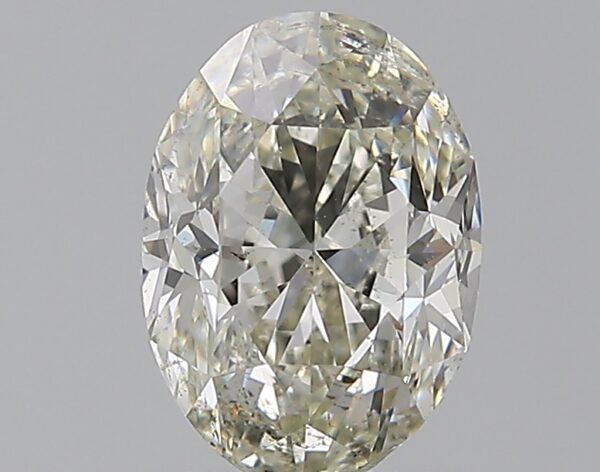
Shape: oval
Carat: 1.2
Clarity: SI2
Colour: K
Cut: FG
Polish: EX
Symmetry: VG
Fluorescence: F
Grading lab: GIA
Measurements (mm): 7.76 x 5.56 x 3.83